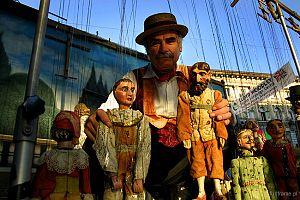
Cet article recense les pratiques inscrites au patrimoine culturel immatériel en Slovaquie.